Ringway 3 (Hanoi)

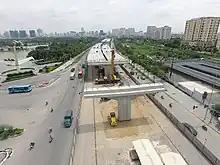
Elevated Ringway 3 under construction, above Phạm Văn Đồng Blvd (August 2019)

What is now Ringway 3 has been on planning of Hanoi since at least the 1960s. After the end of the First Indochina War, Hanoi was placed under control of the North Vietnamese government. As a consequence, the structure of the city was significantly influenced by socialist idealism and, in the process, the North Vietnamese government realized the need for a cohesive urban master plan of Hanoi. The first of such plan called for the development of four inner boroughs (now knowns as the 4 "central districts" of Hai Bà Trưng, Hoàn Kiếm, Ba Đình and Đống Đa, though some areas have been taken to form the newer districts of Tây Hồ, Thanh Xuân, and Cầu Giấy). In addition, the plan also included a network of arterial and ring roads, many of them would be construct later, including Ringway 3.